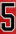
Number: 5